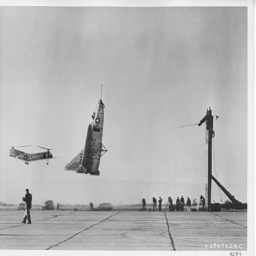
A large helicopter flies near an airplane that is suspended in air.
a man standing on an airfield below some aircraft
A front end of a jet flying through the air near a helicopter.
Aircrafts in the air and people standing around.
An aircraft is oddly sideways in the sky